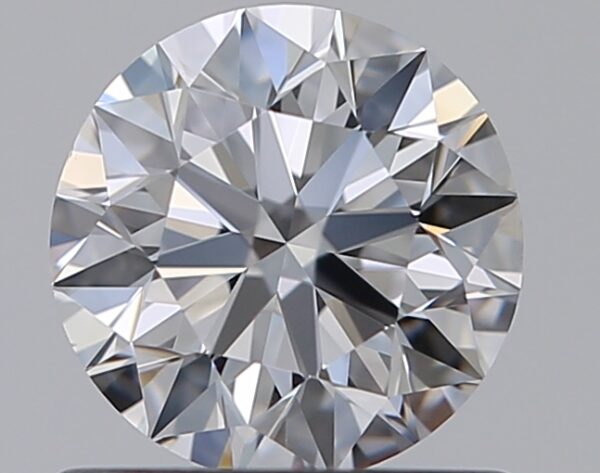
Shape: round
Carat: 0.7
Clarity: VS2
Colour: D
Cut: EX
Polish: EX
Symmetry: EX
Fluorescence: N
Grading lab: GIA
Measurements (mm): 5.62 x 5.67 x 3.54